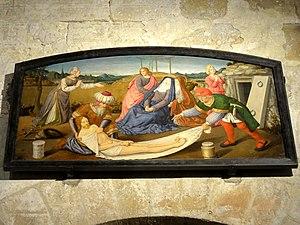
Mobilier de l'église - voir titre.
L'église Saint-Pierre-Saint-Paul est une église catholique paroissiale située à Gonesse, en France. C'est la plus grande église du pays de France. Elle a été construite entre 1180 et 1305 environ sous trois principales campagnes de travaux, en réutilisant la base et le premier étage d'un clocher roman du second quart du XIIᵉ siècle. Le plan prévoit une nef de huit travées accompagnée de deux bas-côtés ; un chœur composée d'une travée droite et d'une abside en hémicycle ; et un déambulatoire sans chapelles rayonnantes, ce qui est assez rare. L'architecture gothique est très soignée, et les chapiteaux sont d'une grande qualité. Le vaisseau central comporte un triforium ou des galeries ouvertes sur combles sur toute sa longueur. La nef, qui date pour l'essentiel de la période comprise entre 1245 et 1305 environ, répond au parti fixé par l'architecte qui lança la construction du bas-côté nord au début du XIIIᵉ siècle, et sa conception est propre à la première période gothique. Le triforium est néanmoins de style gothique rayonnant, et semble calqué sur la basilique Saint-Denis. L'étage des fenêtres hautes et les voûtes n'ont jamais été exécutés.